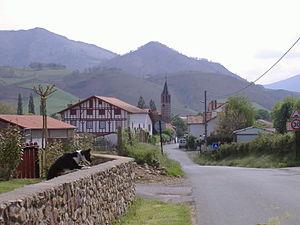
Ossès est une commune française située dans le département des Pyrénées-Atlantiques, en région Nouvelle-Aquitaine.